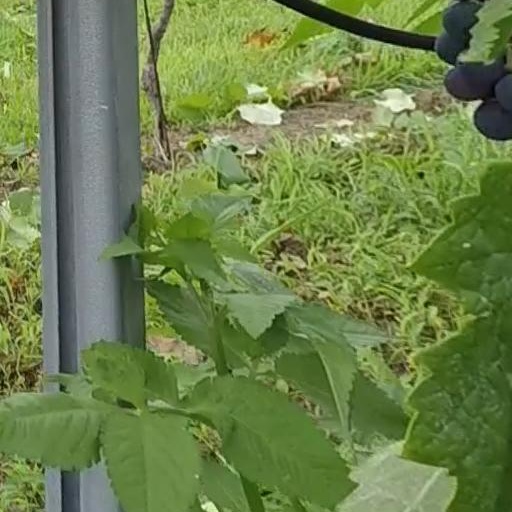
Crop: grape